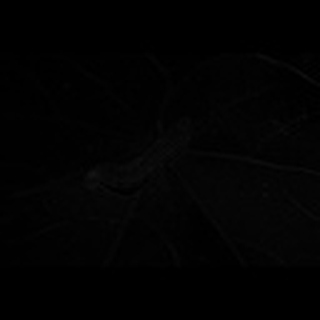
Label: cotton_army_worm